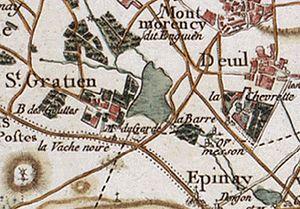
Le lac d'Enghien - carte de Cassini vers 1780
Enghien-les-Bains est une commune française située dans le département du Val-d'Oise, en région Île-de-France. Elle se situe à onze kilomètres au nord de Paris.